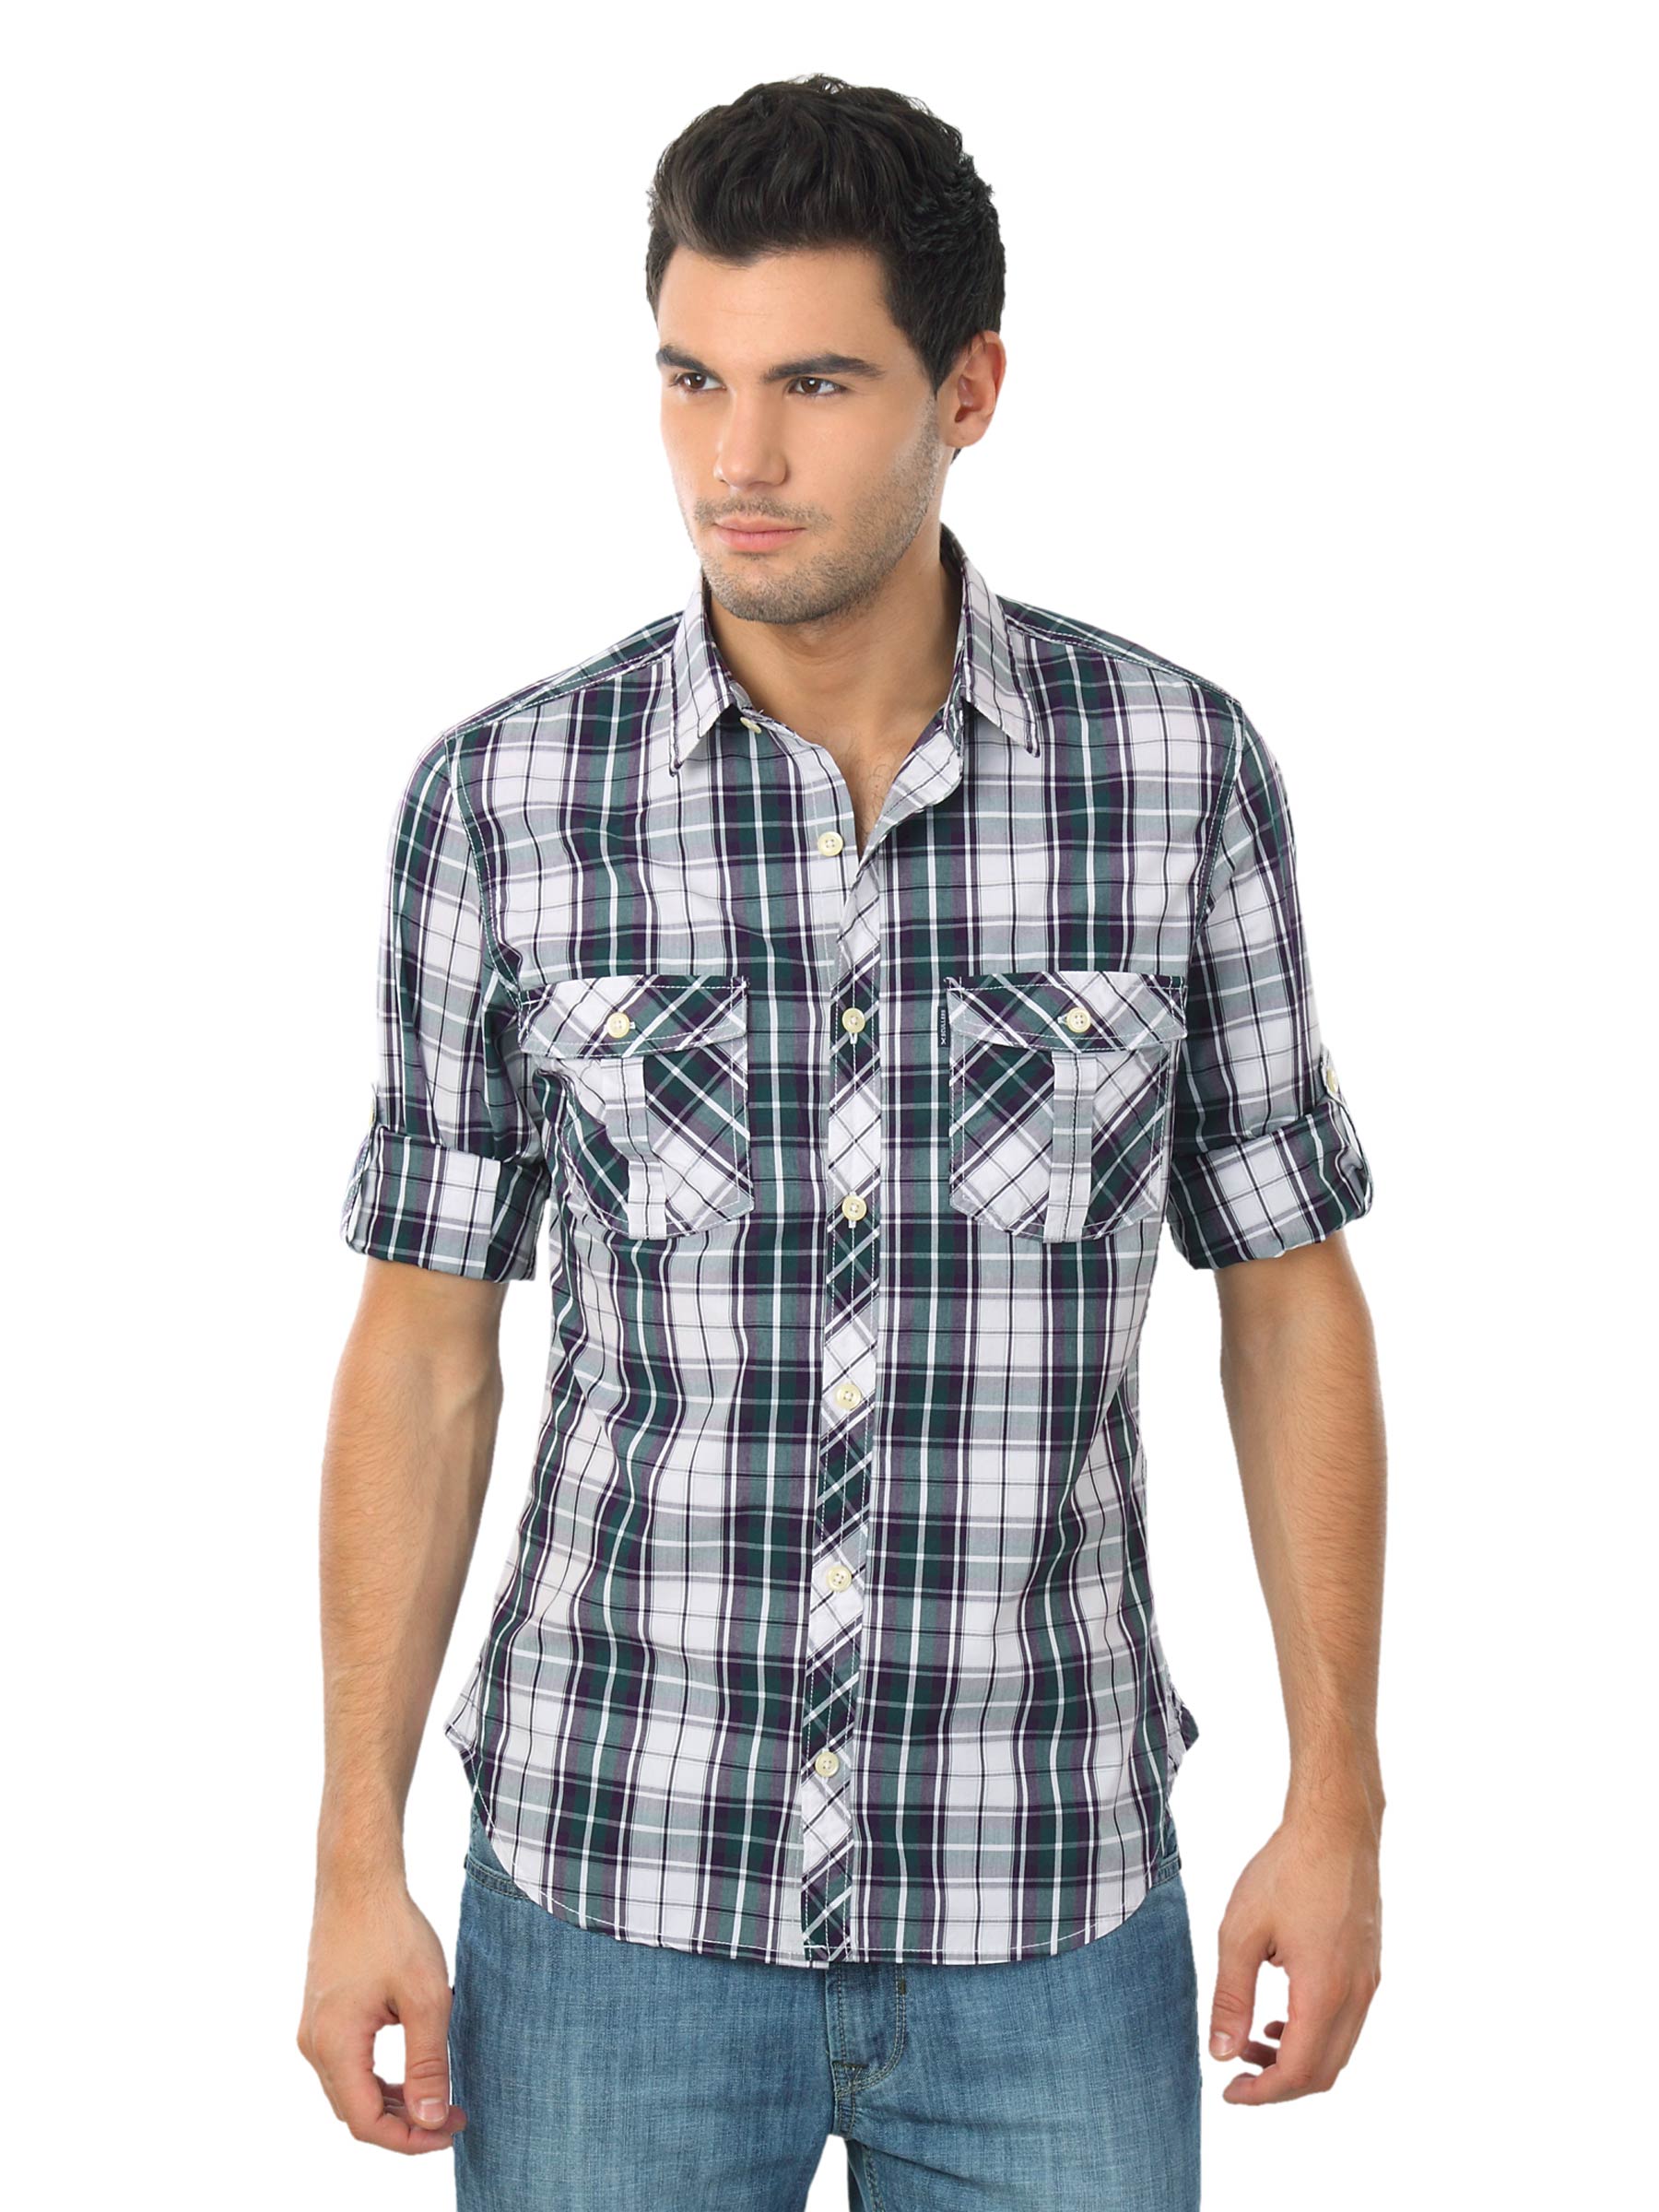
Scullers Men Purple Shirt
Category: Apparel / Topwear / Shirts
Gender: Men
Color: Purple
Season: Summer 2012
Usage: Casual